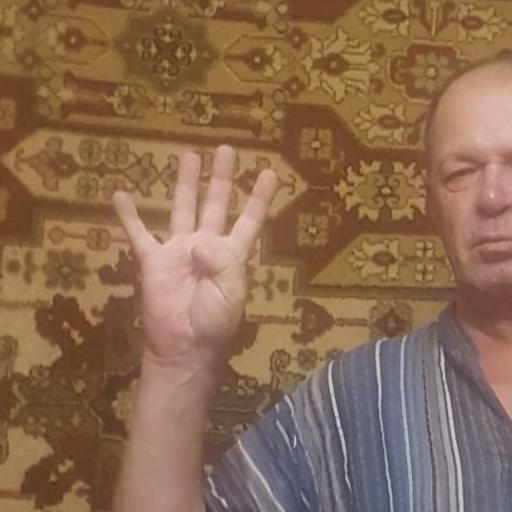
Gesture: four